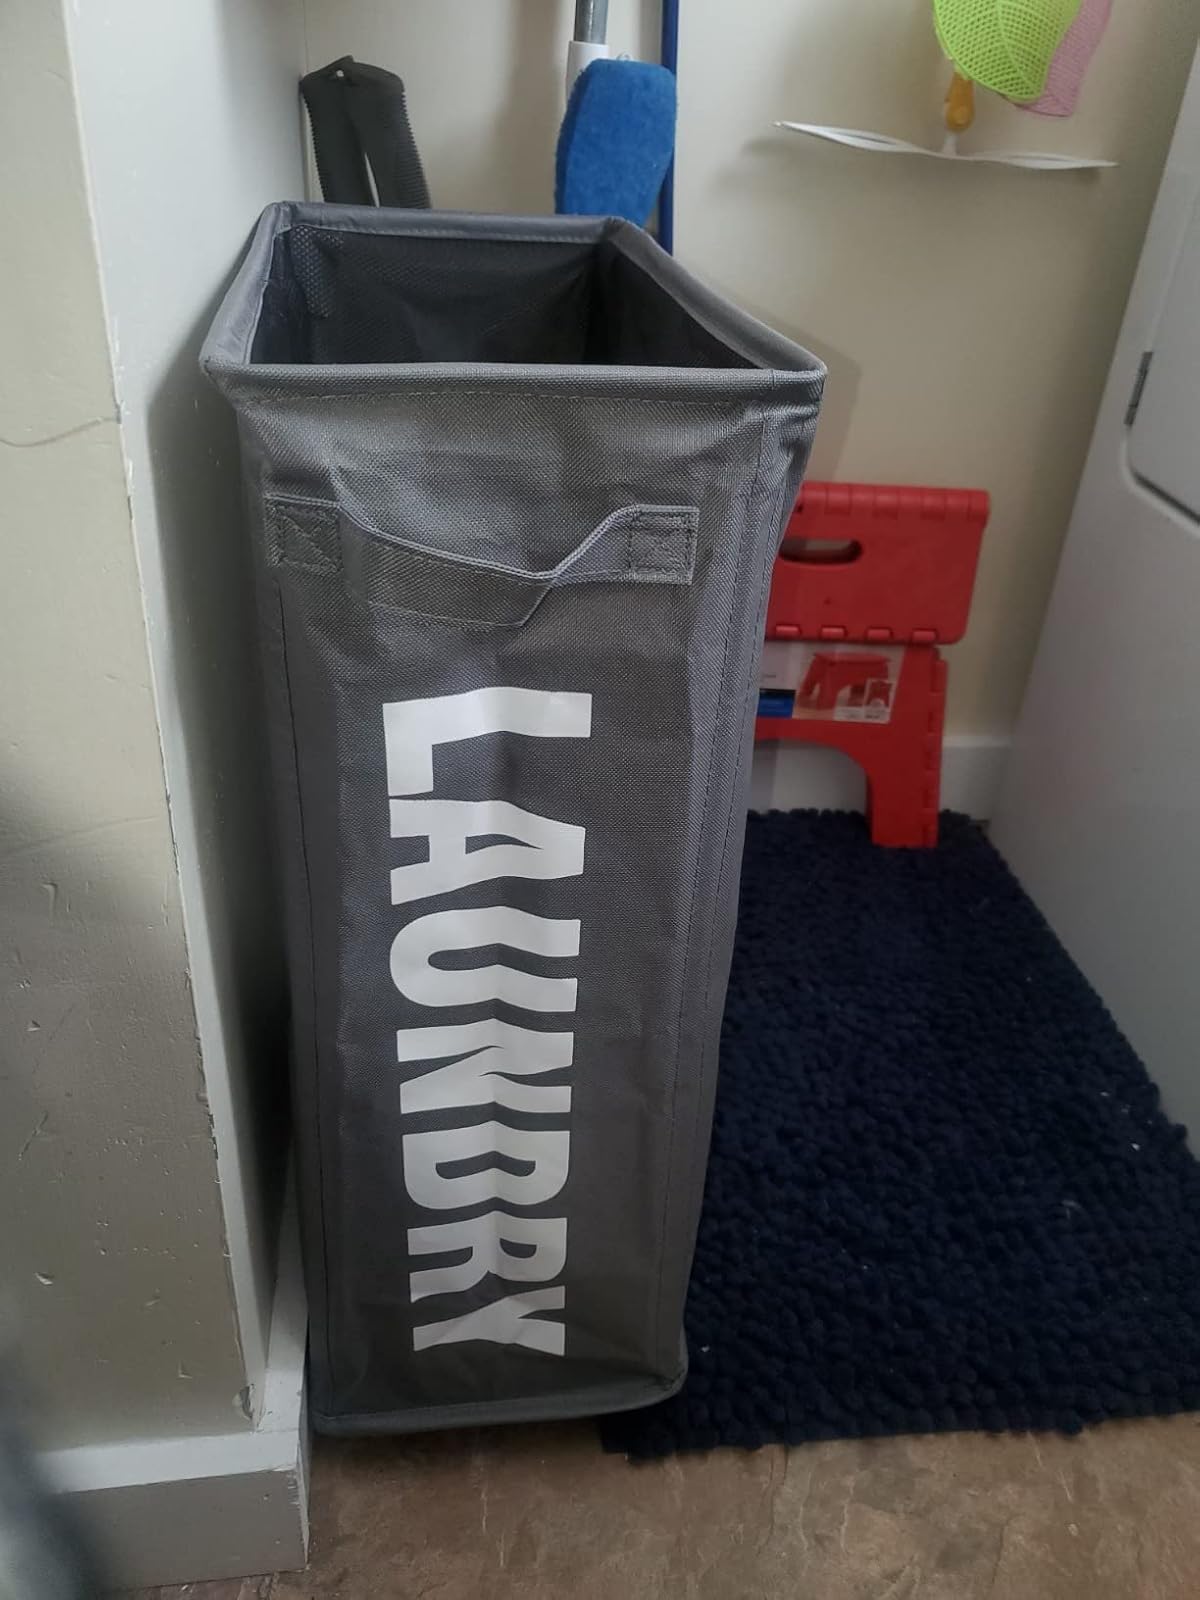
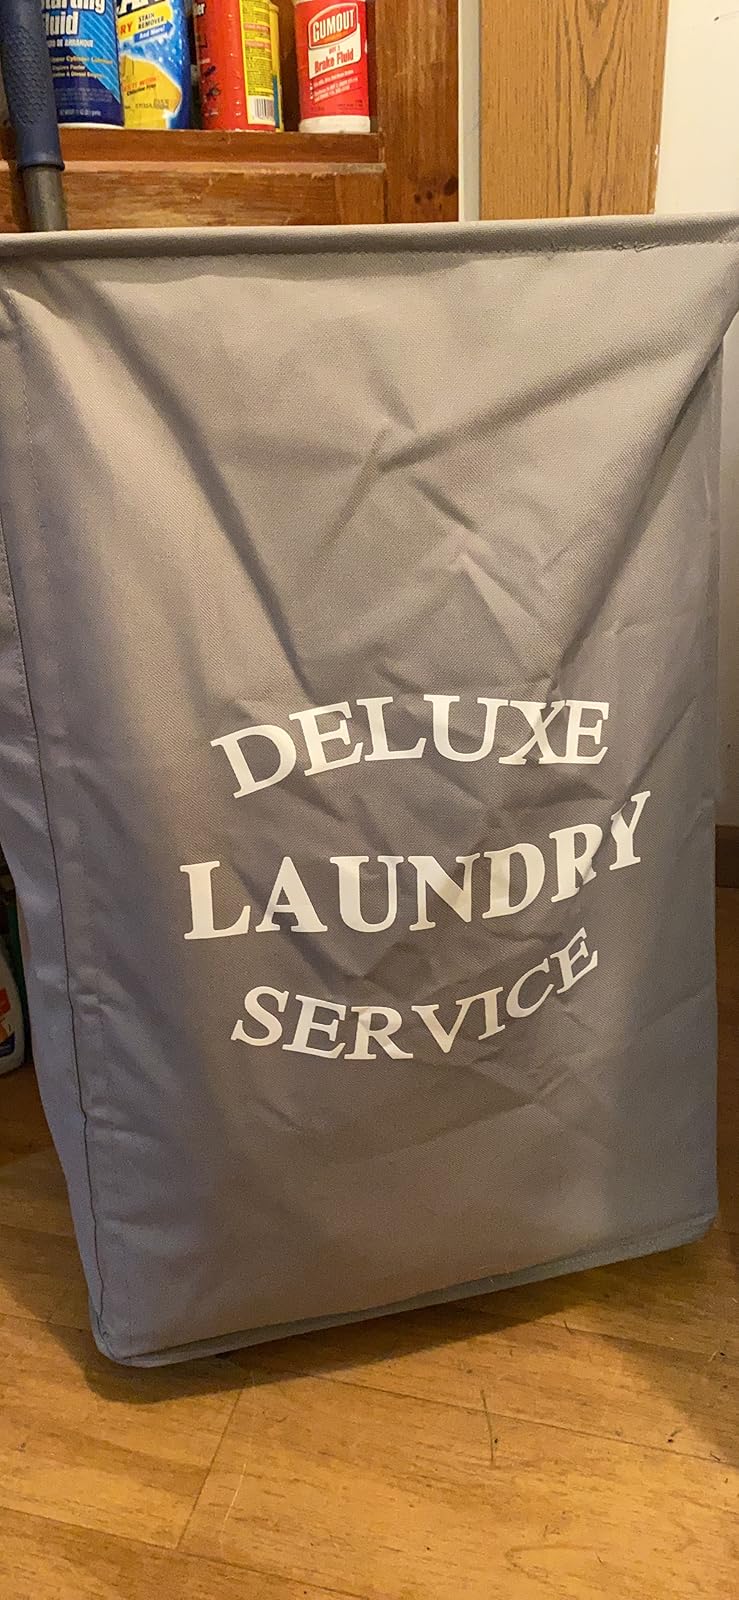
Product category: items_hamper
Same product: no